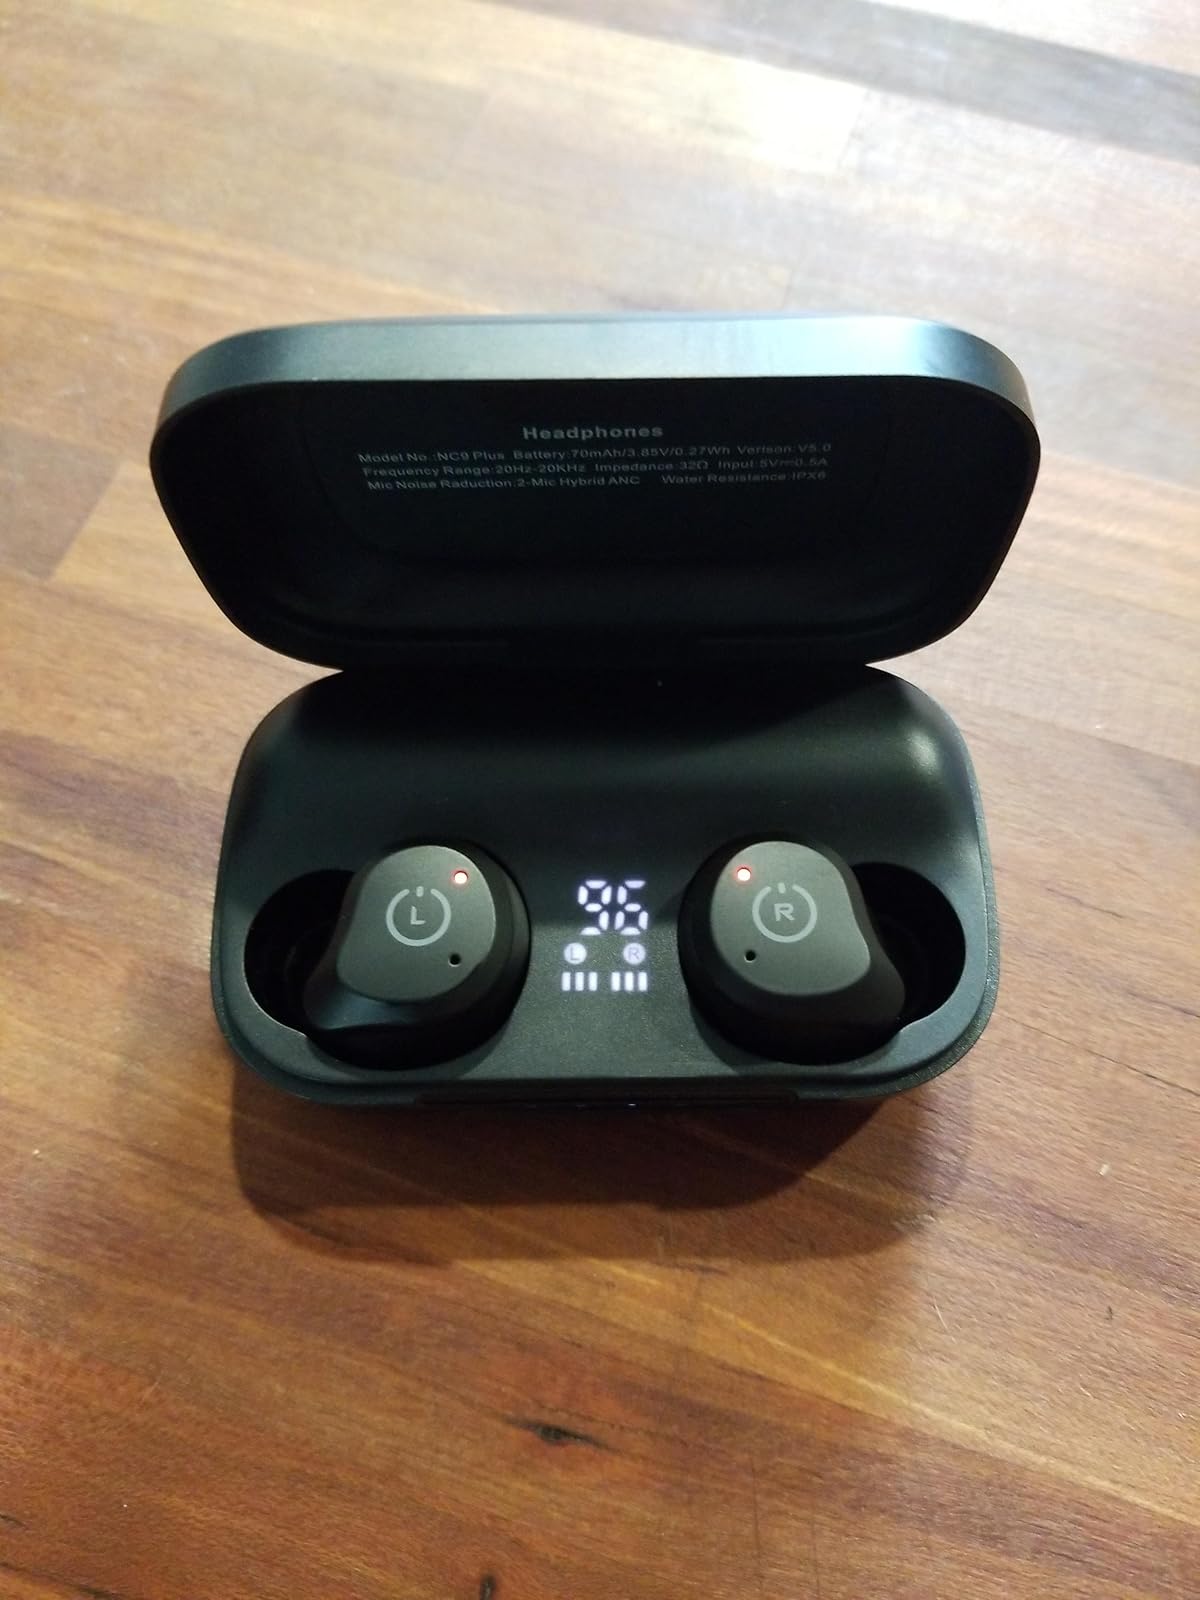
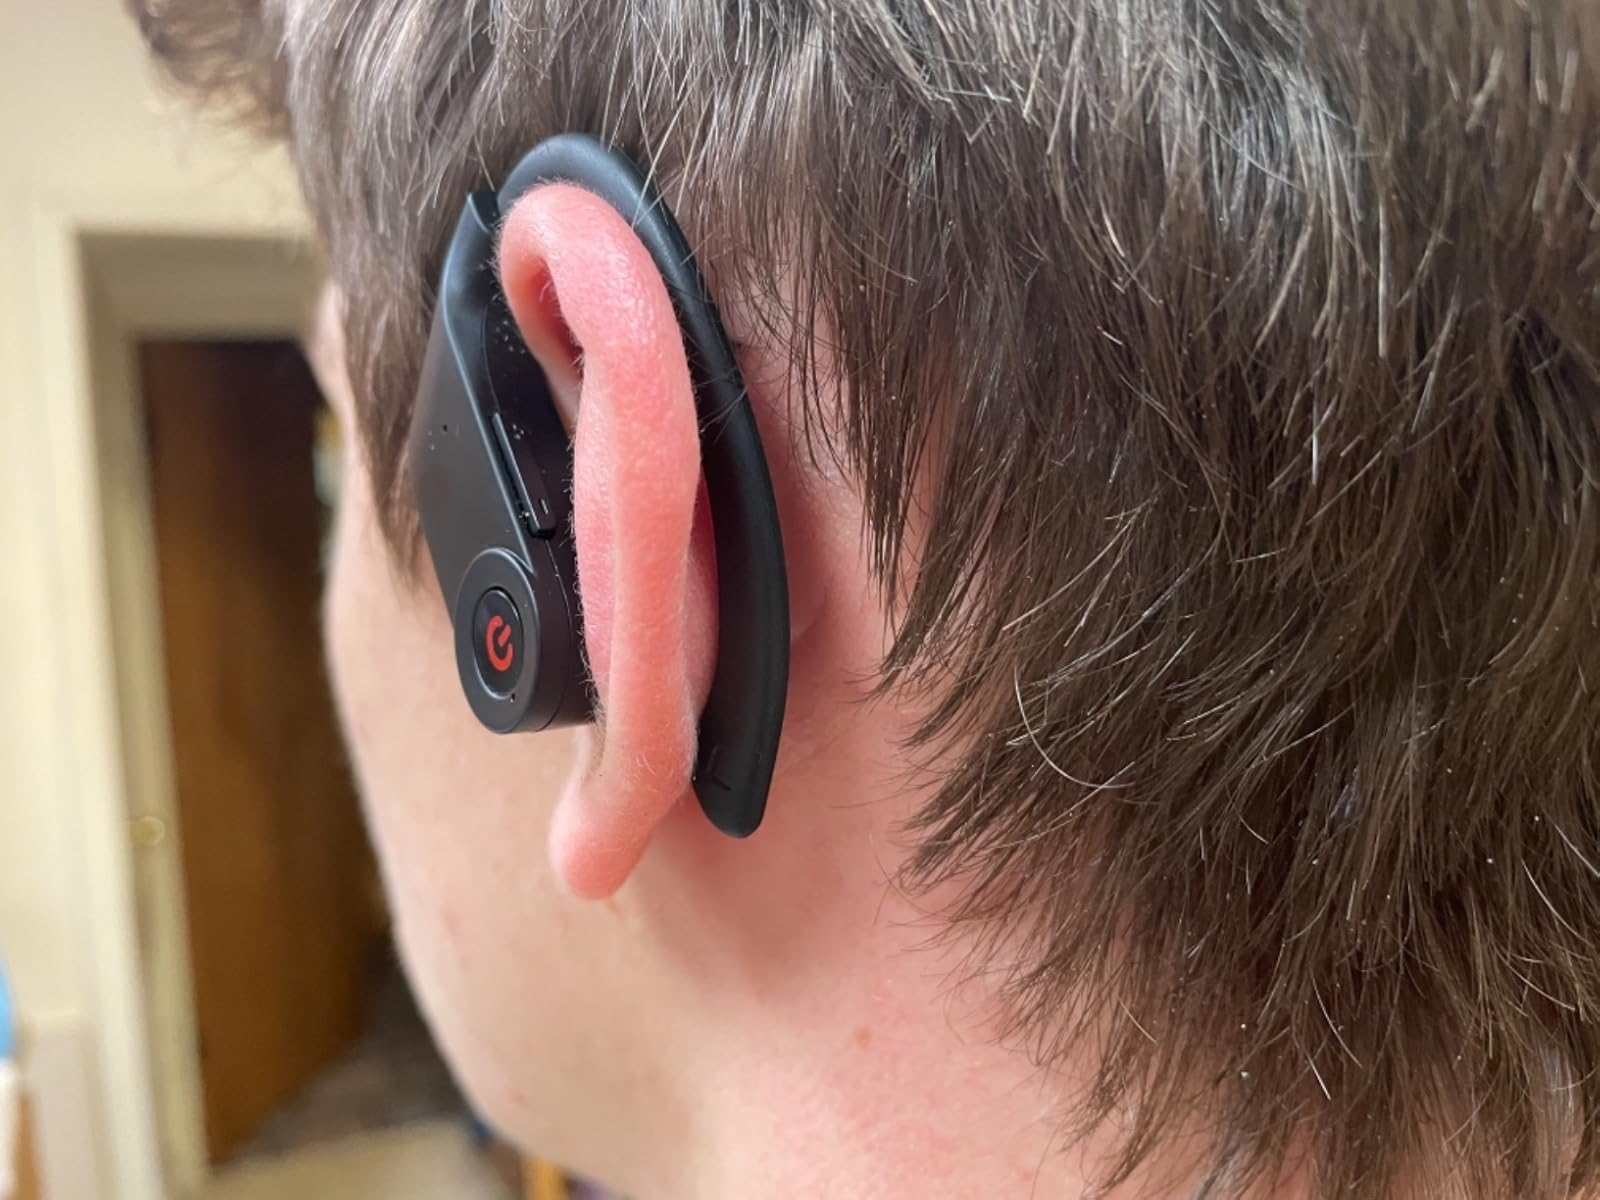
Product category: earbuds
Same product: no